Sacajawea Hotel

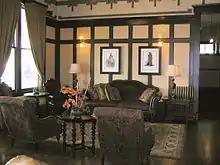
Lobby of the Sacajawea Hotel, 2012

The condition of the hotel had declined significantly by the 1990s. It was renovated with all new plumbing and electrical system, as well as new cedar roof by Smith and Jane Roedel, who owned the hotel from 1991 to 1997.